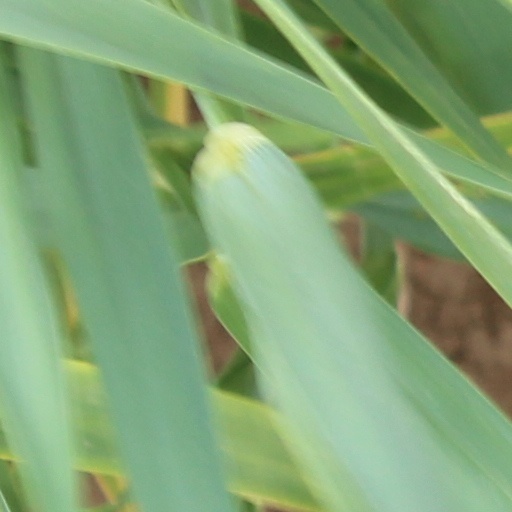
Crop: wheat